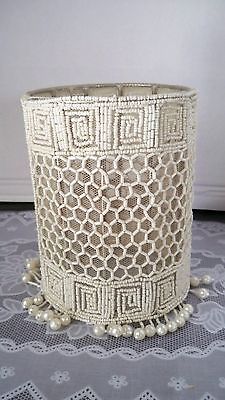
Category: lamp